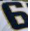
Number: 6